Albert Fraenkel

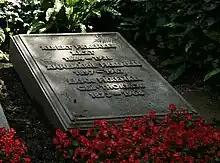
His grave in Heidelberg

Born in 1864 in Mußbach an der Weinstraße, Albert was the son of a Jewish merchant. He studied medicine in Munich and Strasbourg (then the German city of Straßburg) in the 1880s. He initially practiced internal medicine and obstetrics, but turned to studying diseases of the lungs after suffering from tuberculosis. He established a tuberculosis sanatorium at Badenweiler in the Black Forest. Fraenkel also first used g-Strophanthin (ouabain) in heart failure, a practice which continues to be advocated by some practitioners in Germany.